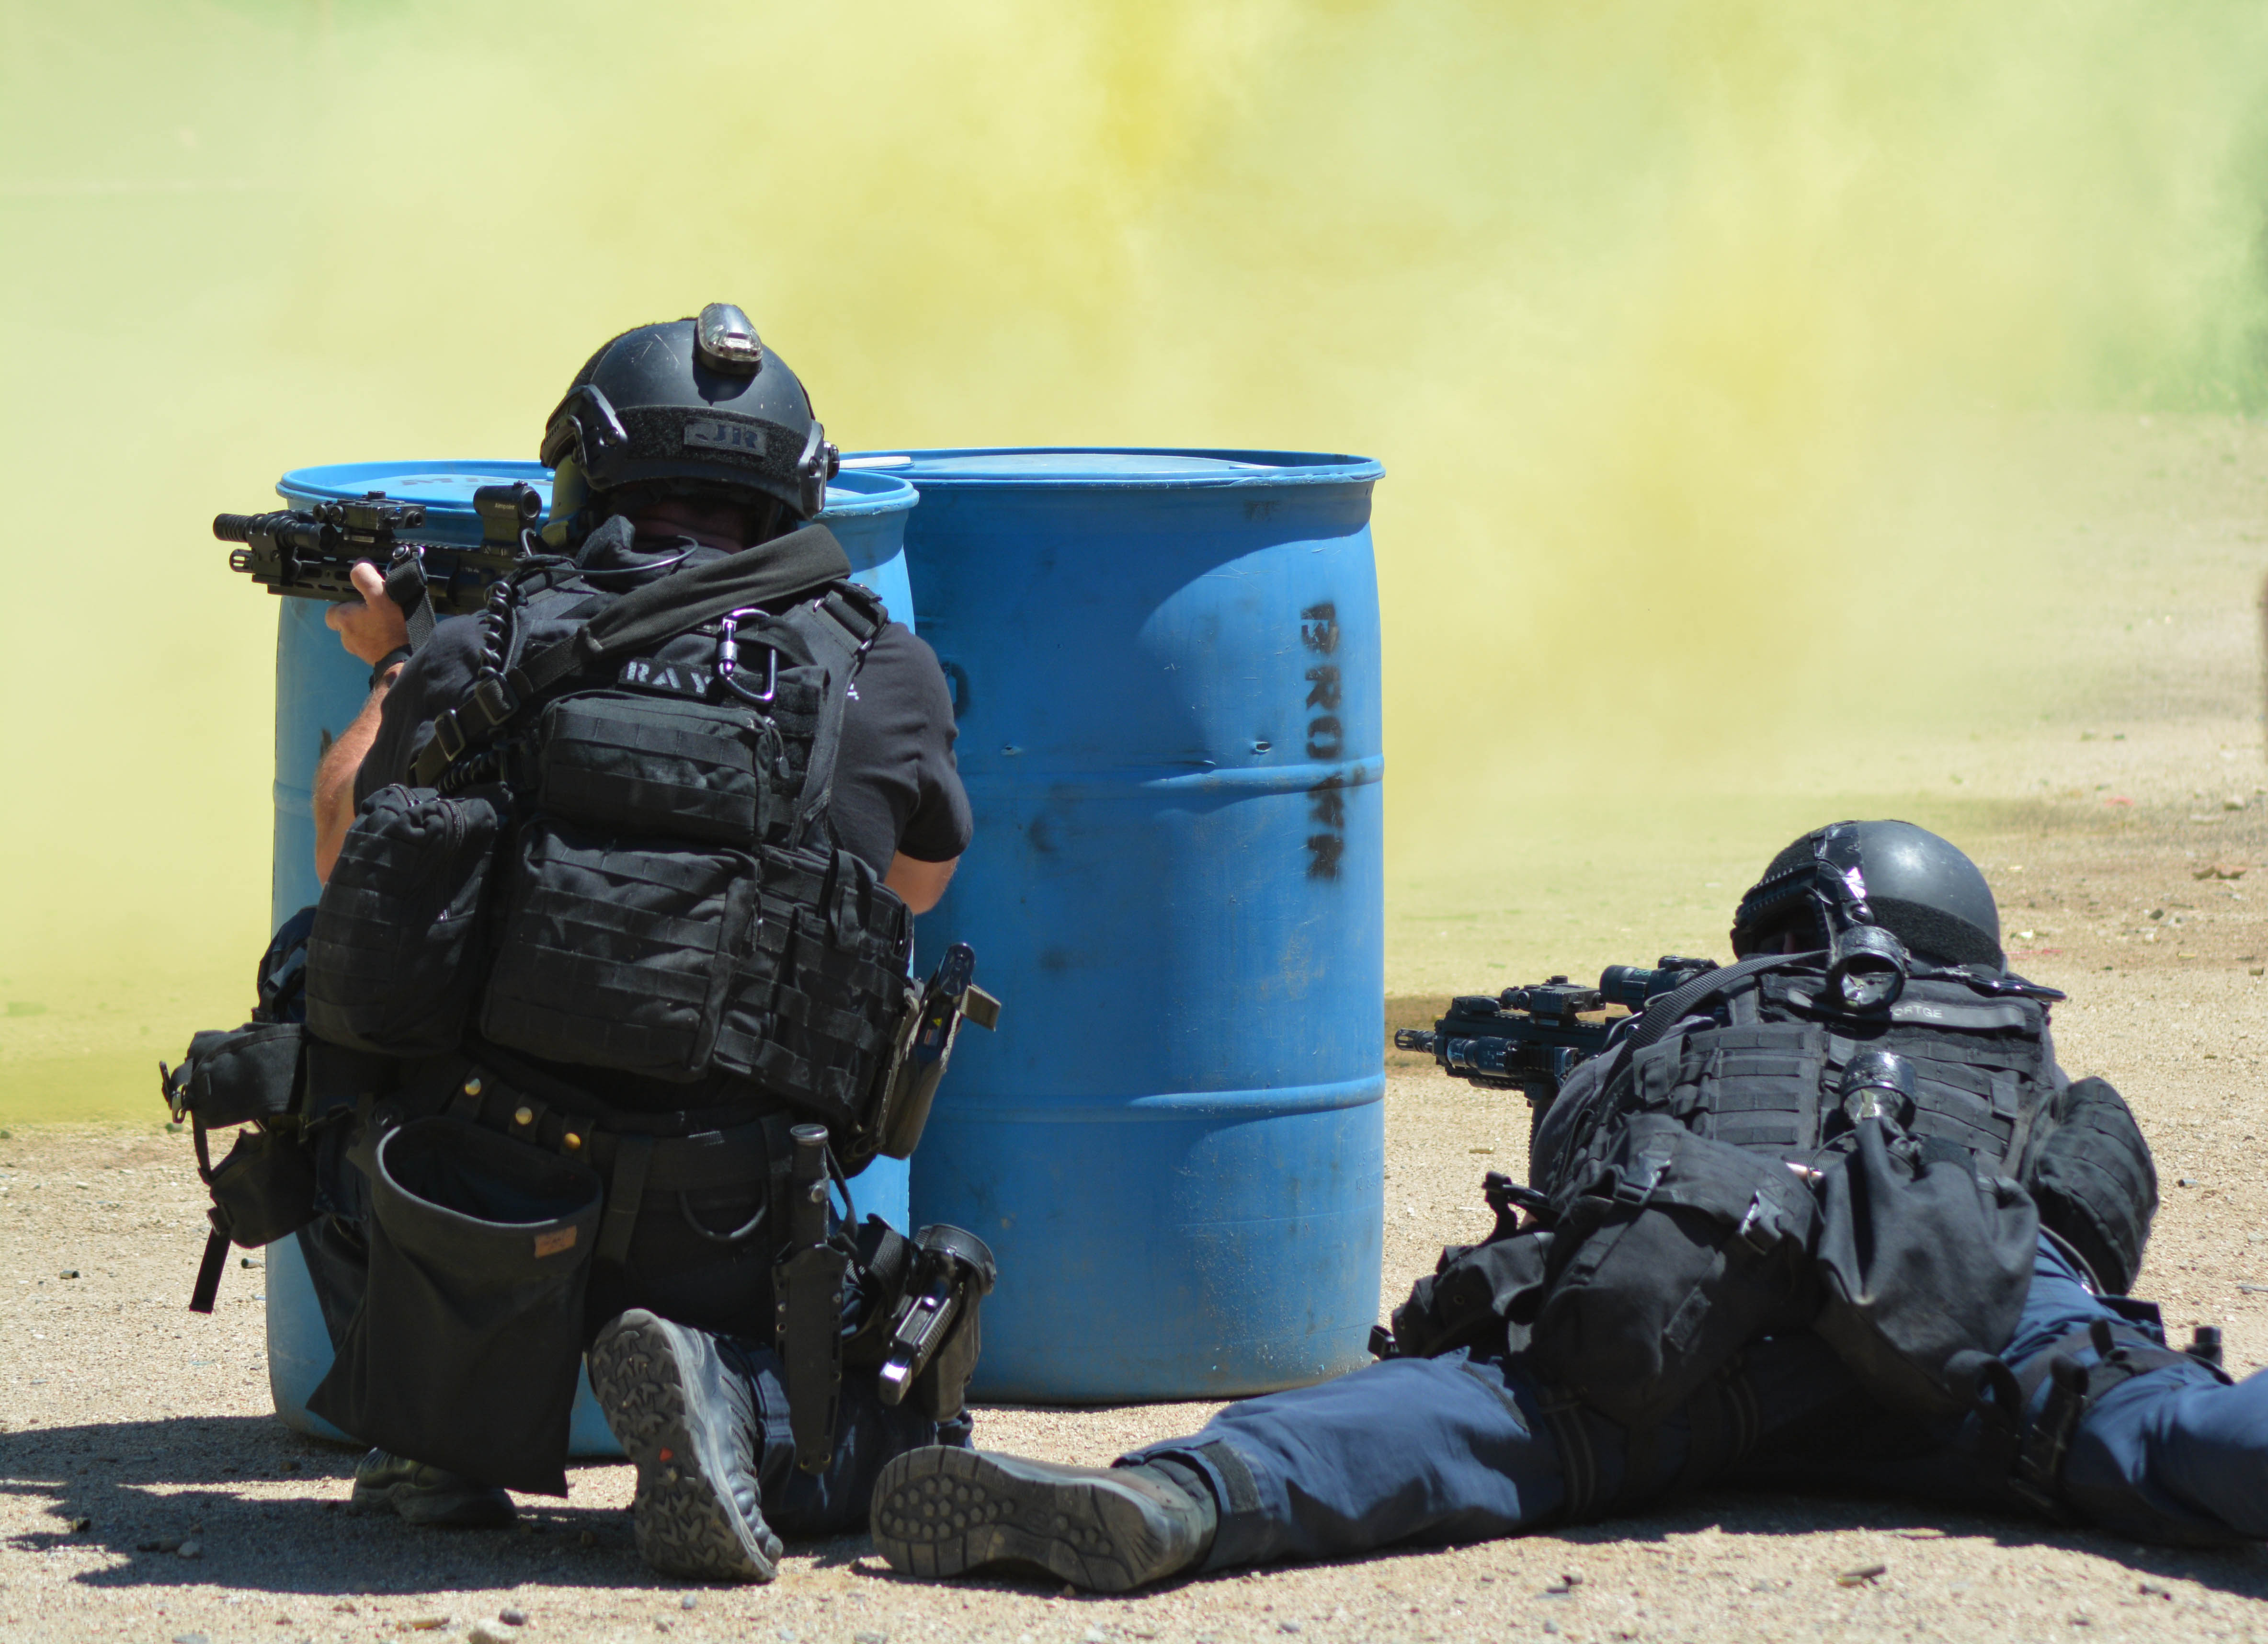
military, soldier, army, shooting, games, marksman, shooting sport